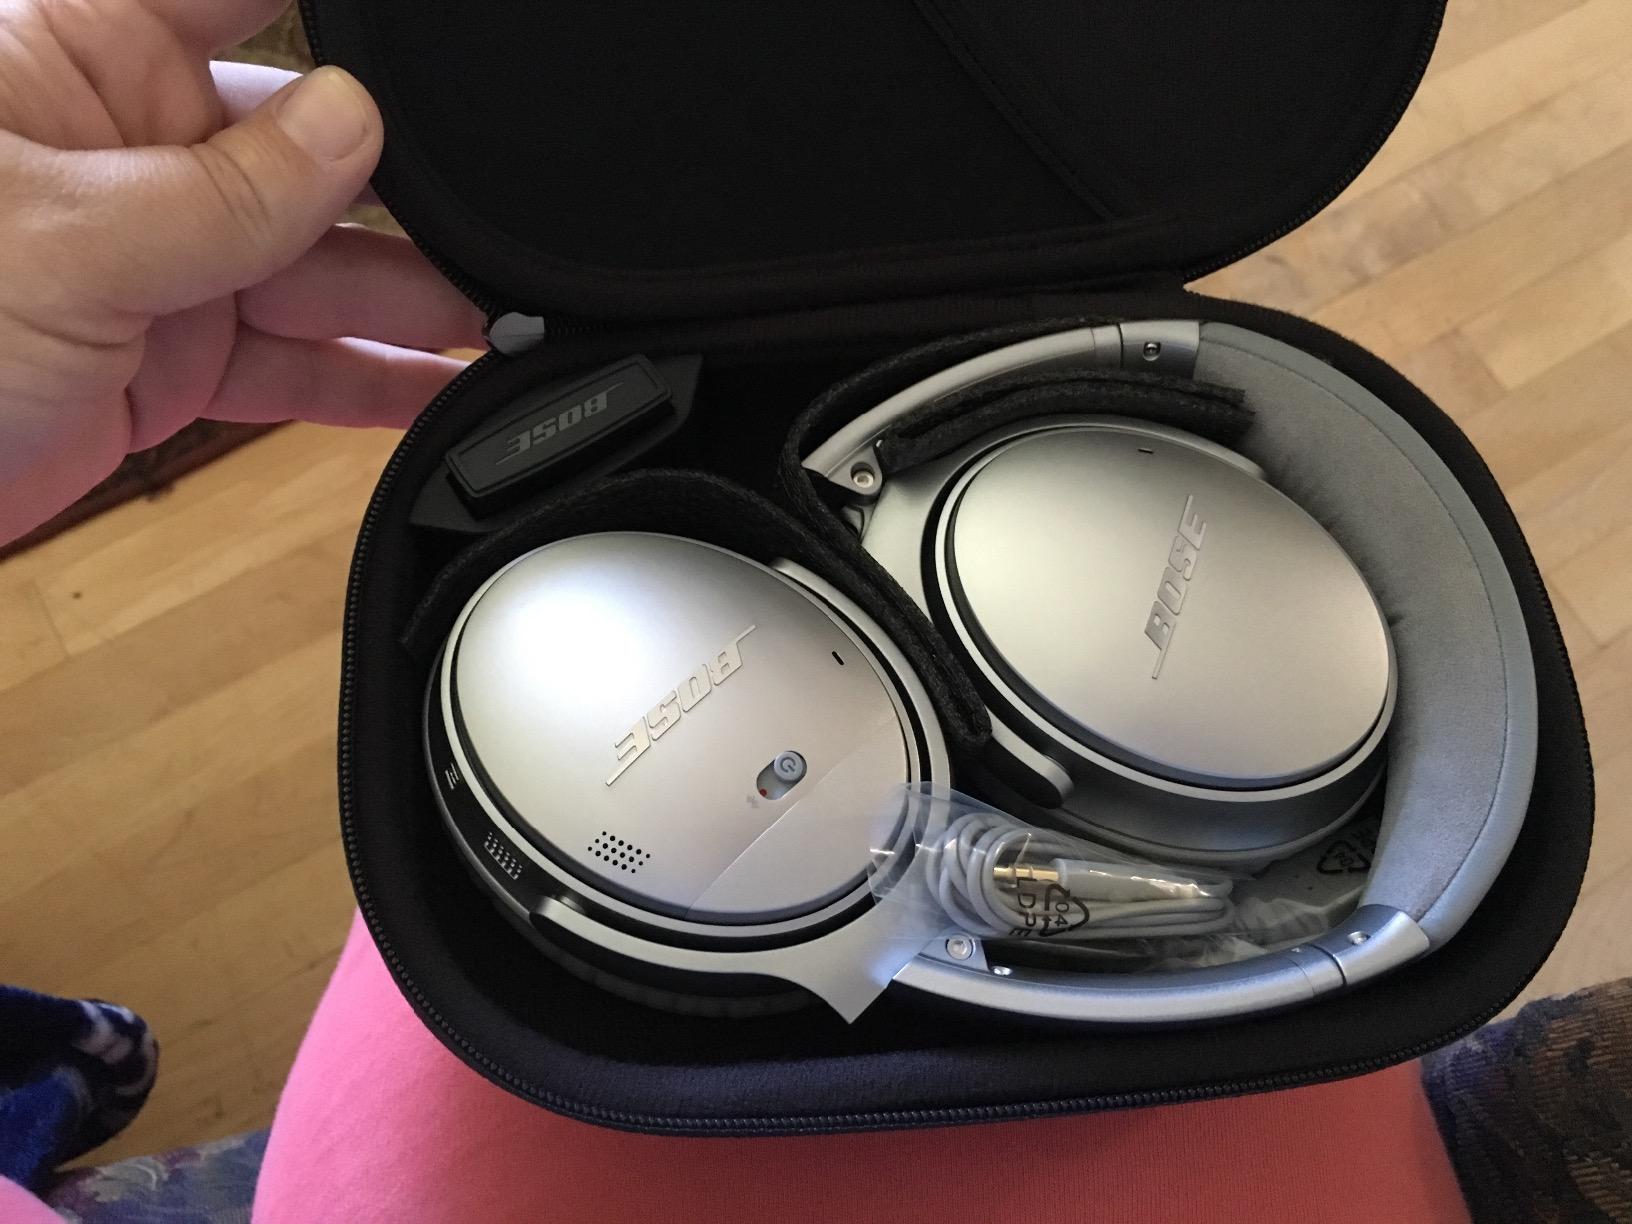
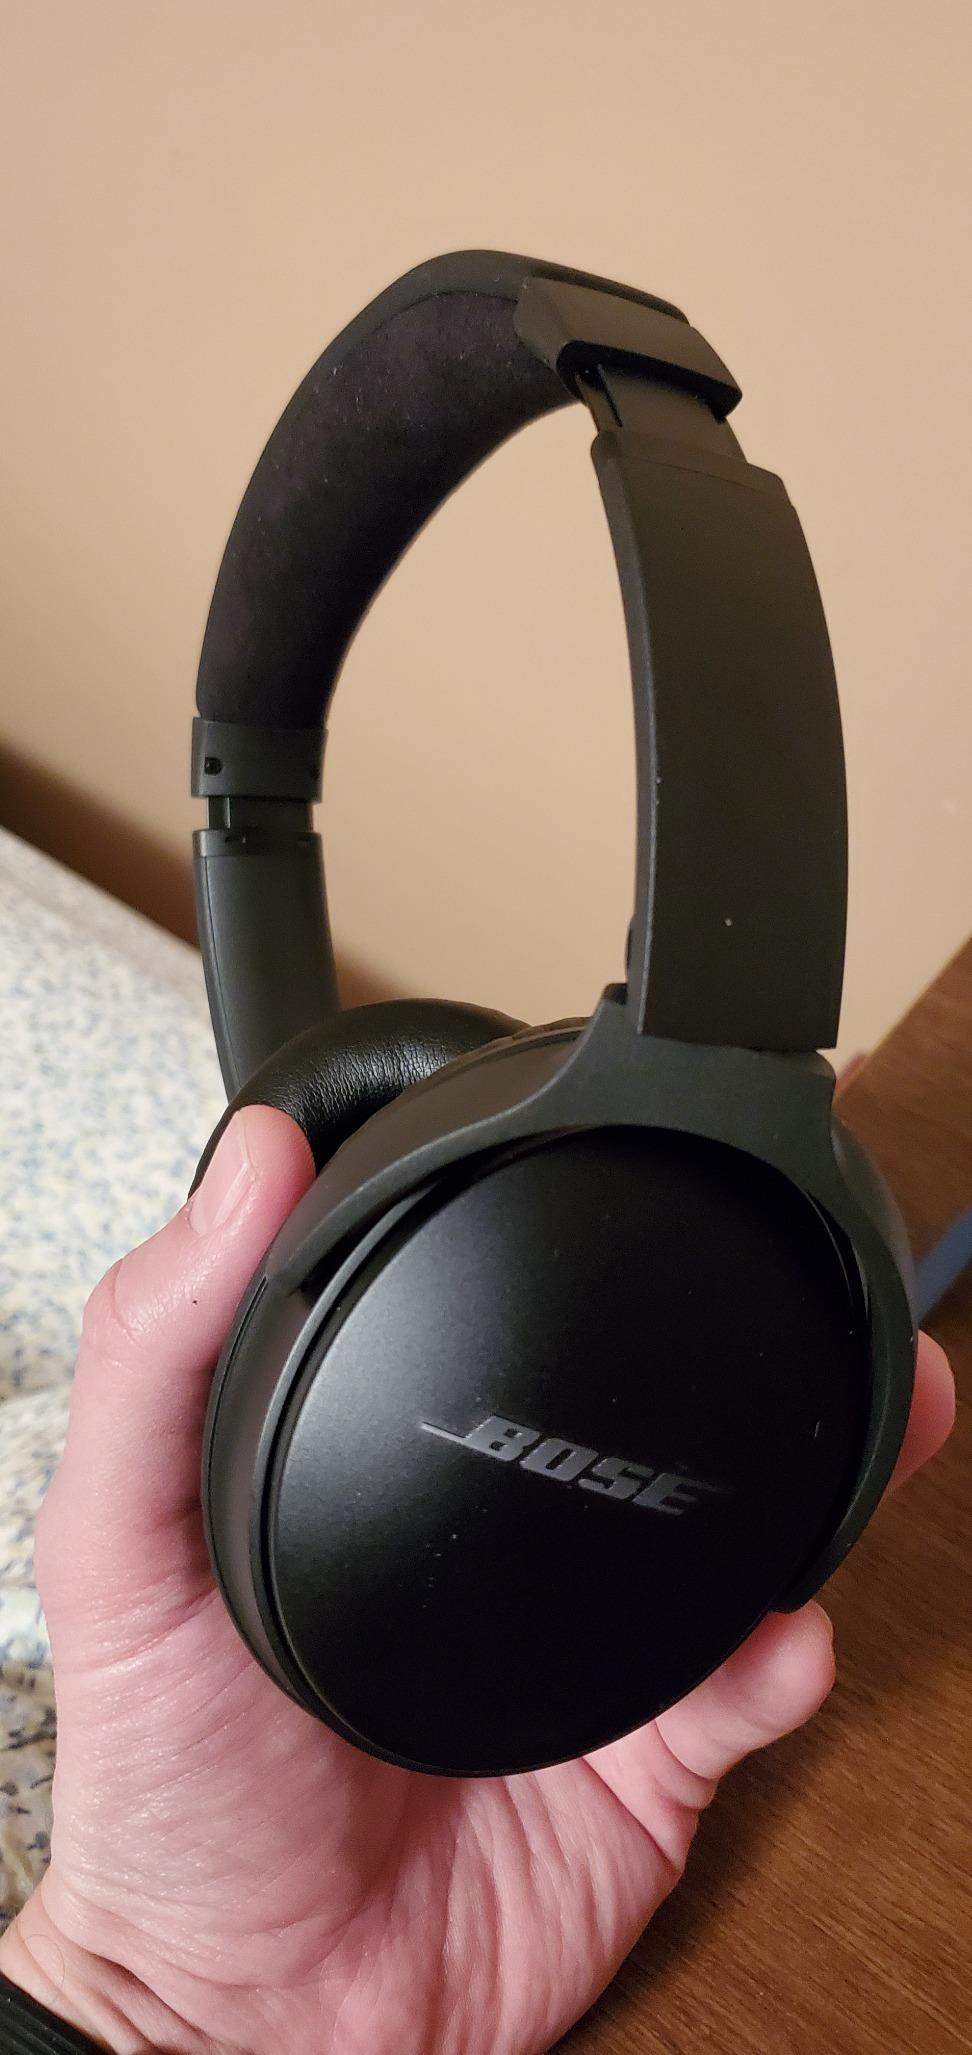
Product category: headphones
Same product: no